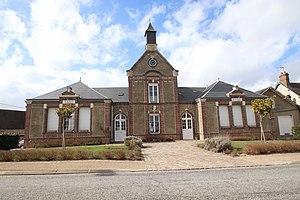
Mairie de Saint-Éliph en France.
Saint-Éliph est une commune française située dans le département d'Eure-et-Loir en région Centre-Val de Loire.